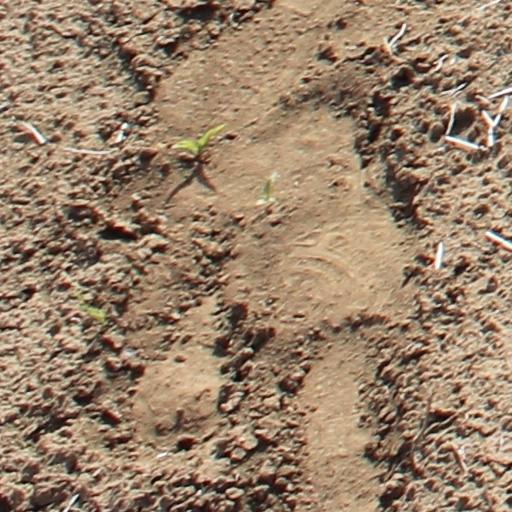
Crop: wheat